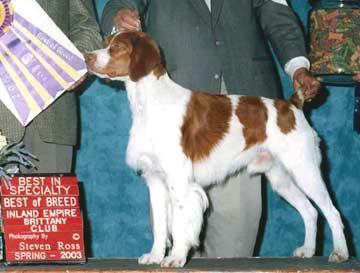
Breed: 232-n000076-Brittany_spaniel